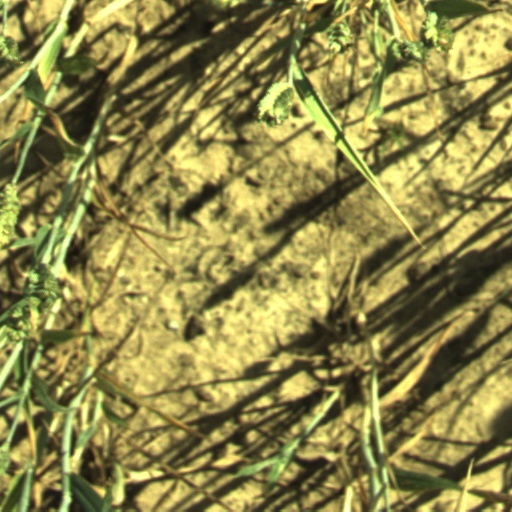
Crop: wheat